Hindustani language

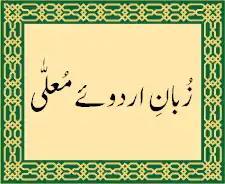
The phrase "Zabān-e Urdu-ye Mualla" in Nastaʿlīq

Urdu is the national language and state language of Pakistan and one of the 22 officially recognised languages of India. It is written, except in some parts of India, in the Nastaliq style of the Urdu alphabet, an extended Perso-Arabic script incorporating Indic phonemes. It is heavily influenced by Persian vocabulary and was historically also known as Rekhta.